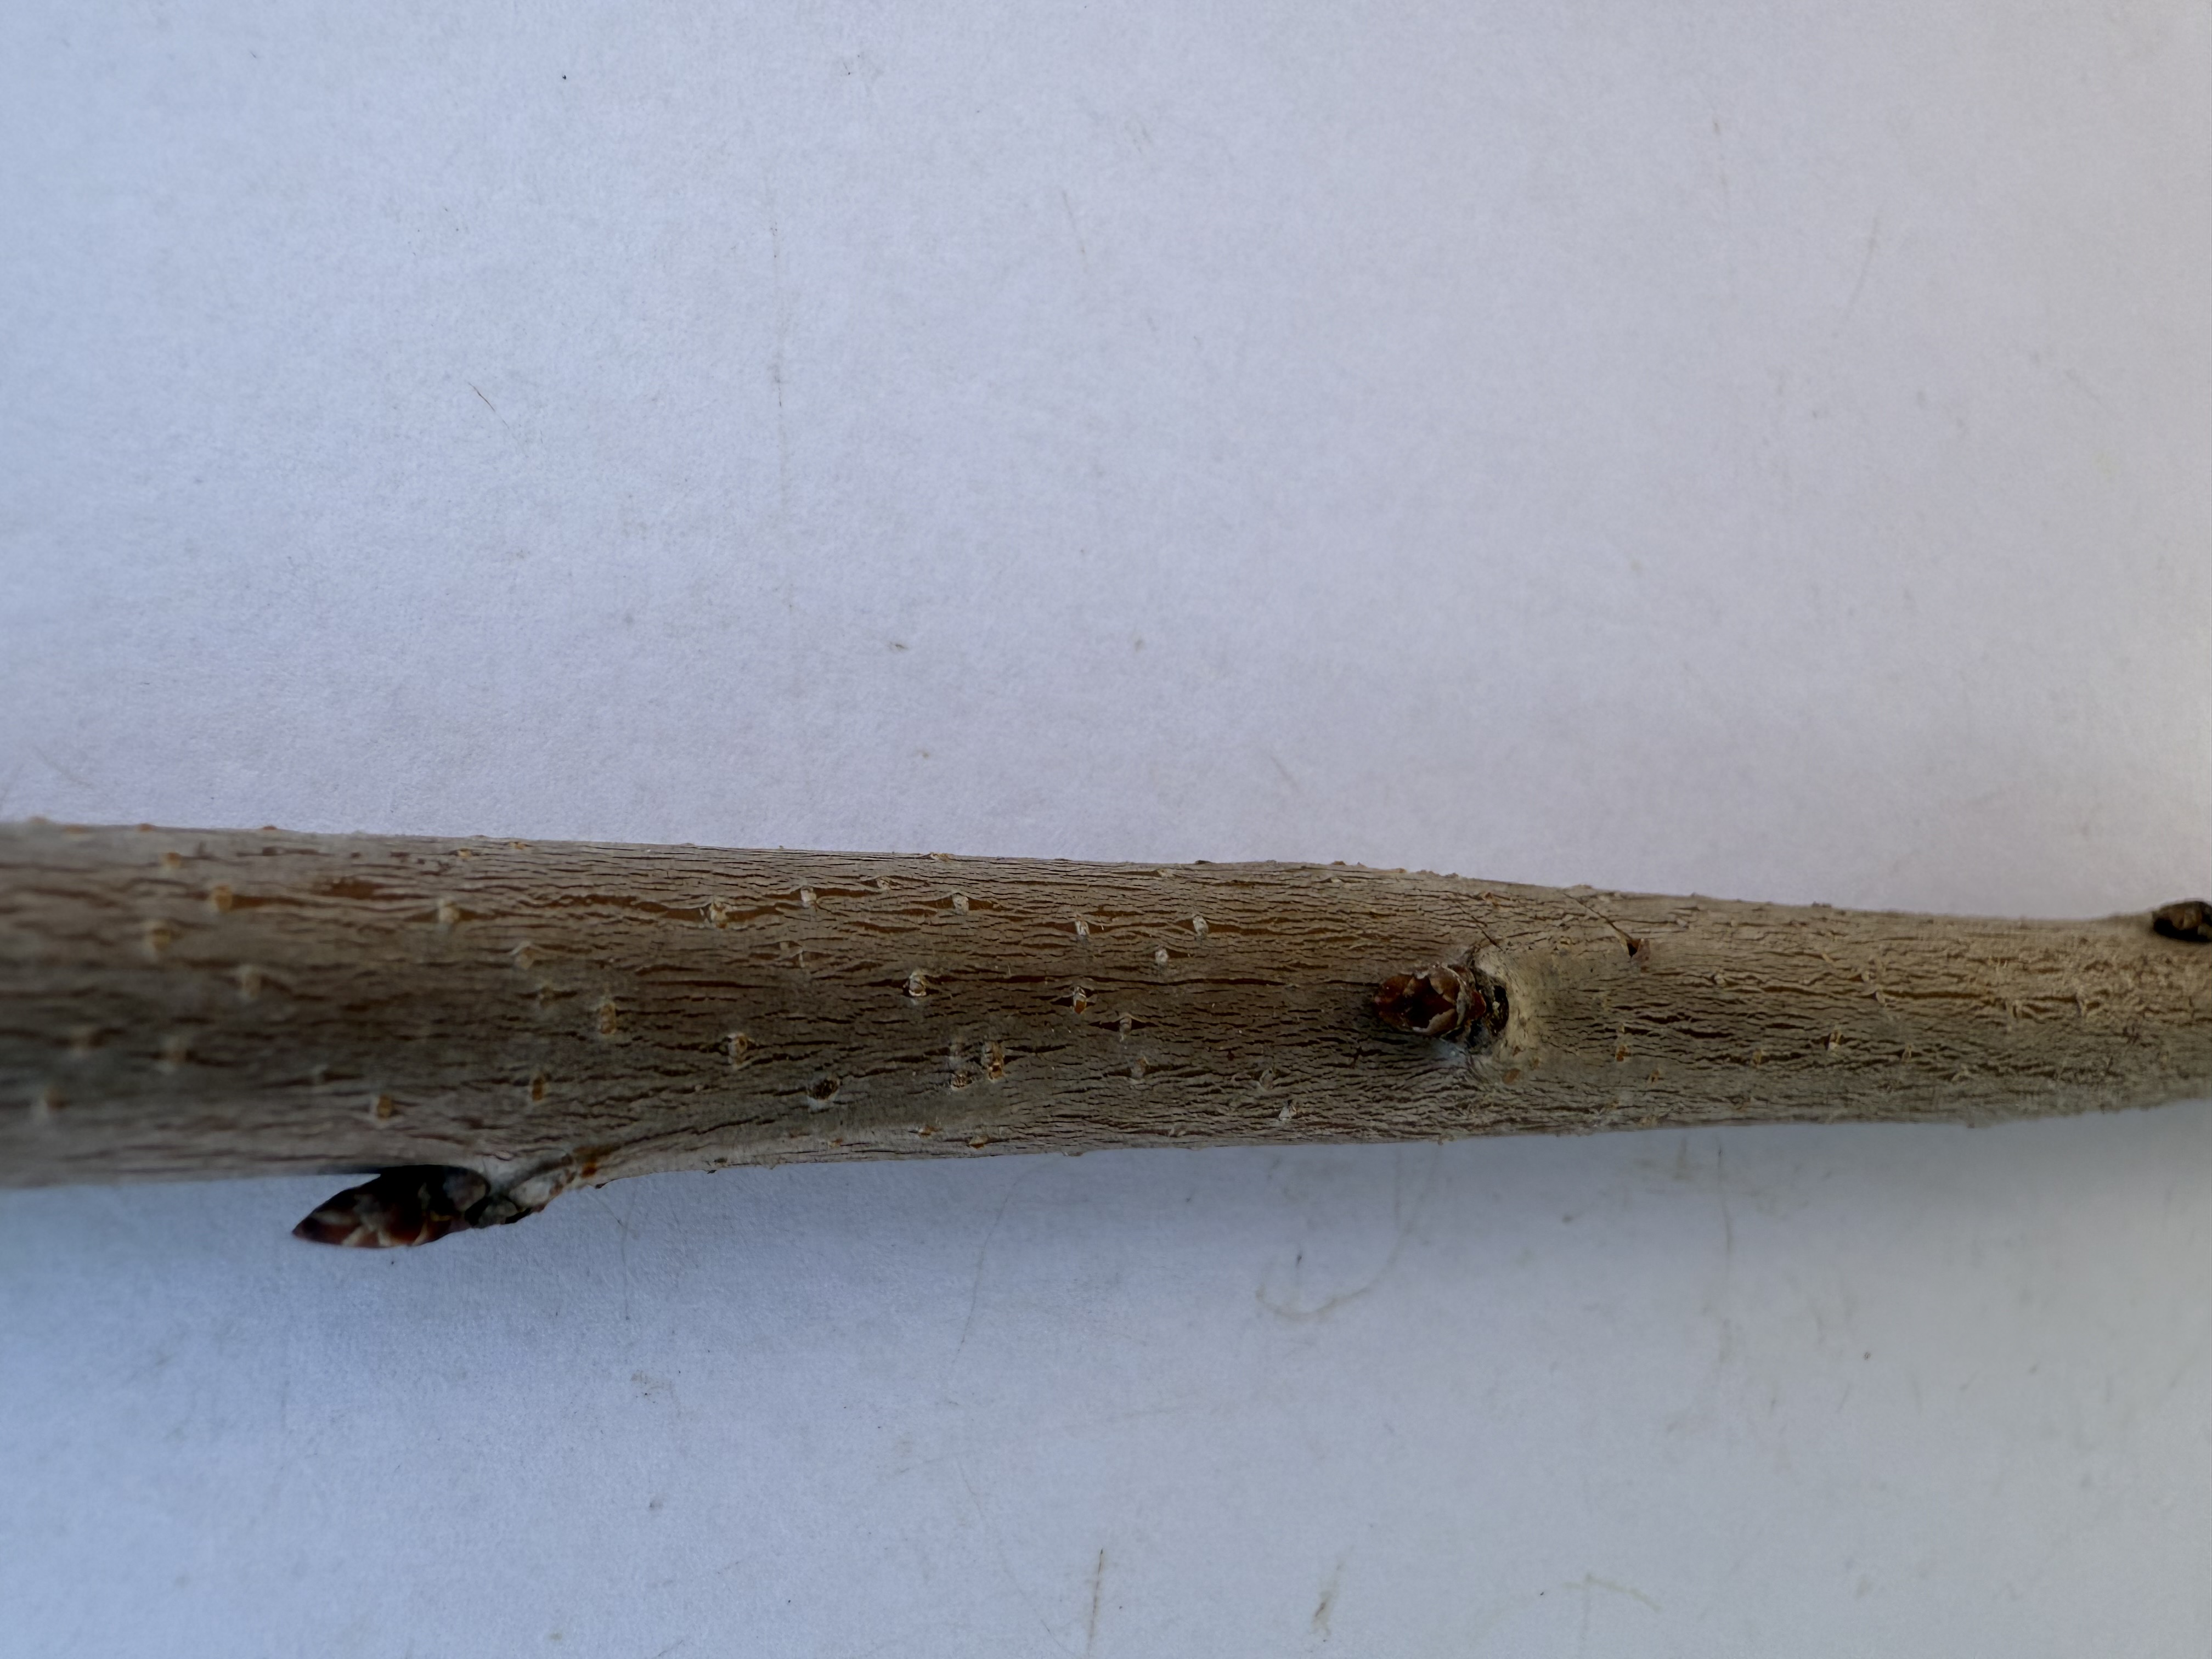
Variety: Napolyon Cherry